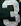
Number: 3